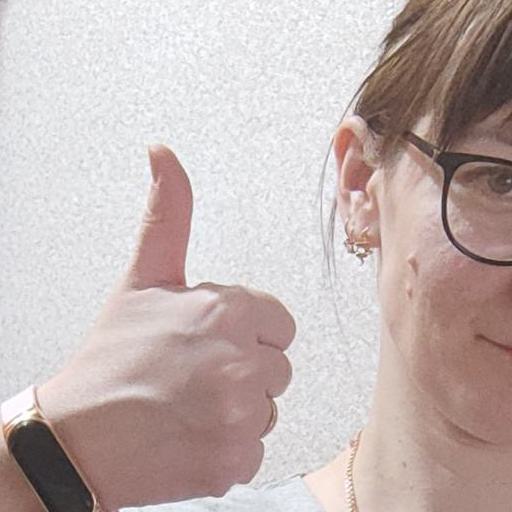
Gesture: like